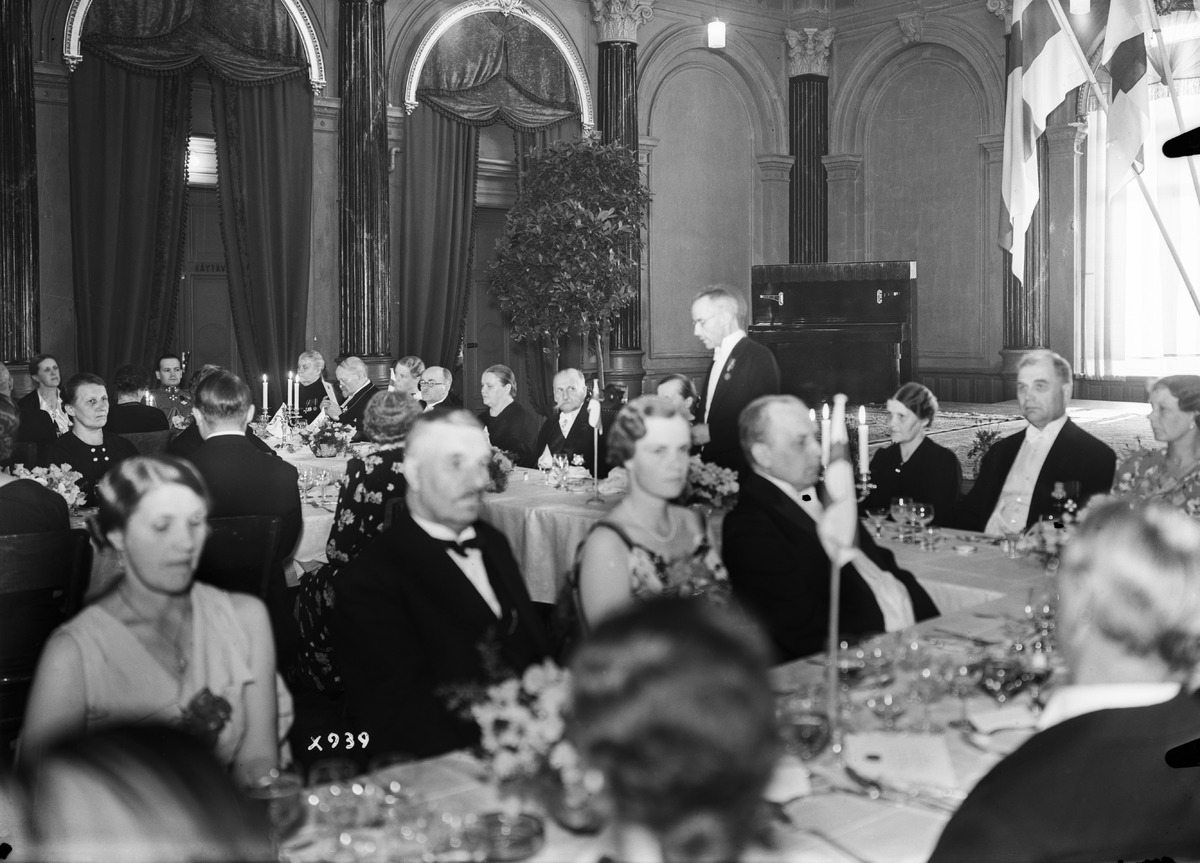
Presidentti Kyösti Kallion vierailu Oulussa
A visit by the president Kyösti Kallio in Oulu
sisällön kuvaus: Tasavallan presidentti Kyösti Kallion vierailu Oulussa 25.6.1937. Oulun kaupungin tarjoamat päivälliset Oulun Seurahuoneen juhlasalissa. content description: A visit by the President of Finland Kyösti Kallio in Oulu on June 25, 1937. A dinner at the hall of Oulu's Seurahuone.
Vuosi: 1937
Paikka: Suomi, Oulu, Suomi, Pohjois-Pohjanmaa, Oulu
Aiheet: Kallio, Kyösti; tasavallan presidentti; sisäkuva; presidentit; päivälliset; vierailut; visits; presidents; dinners